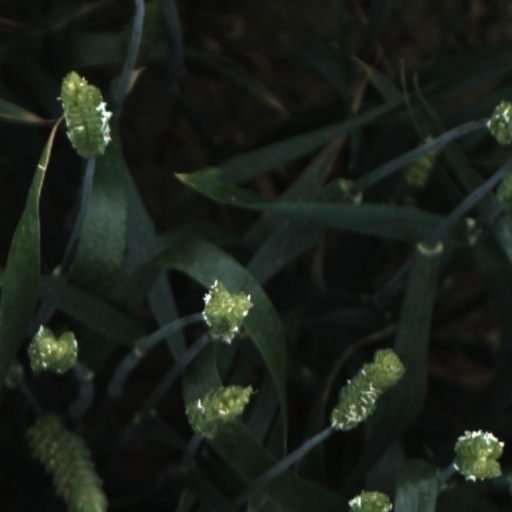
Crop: wheat